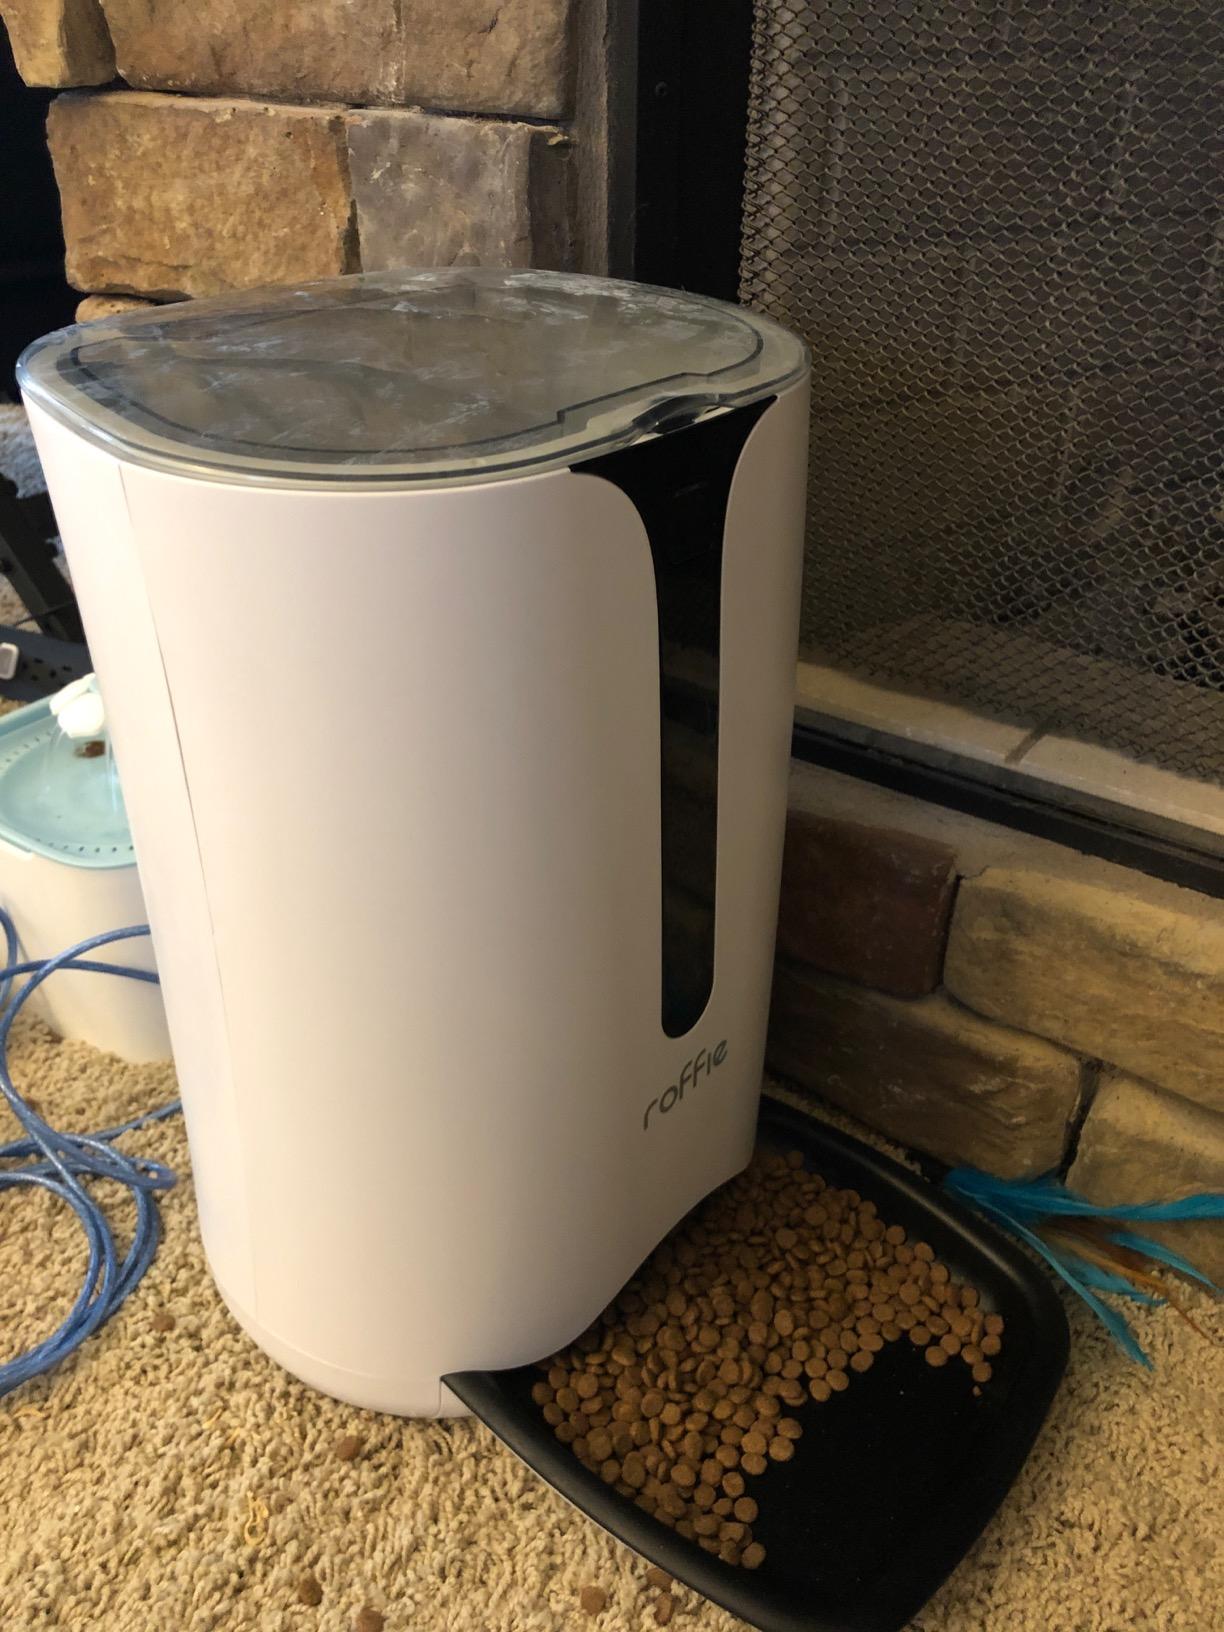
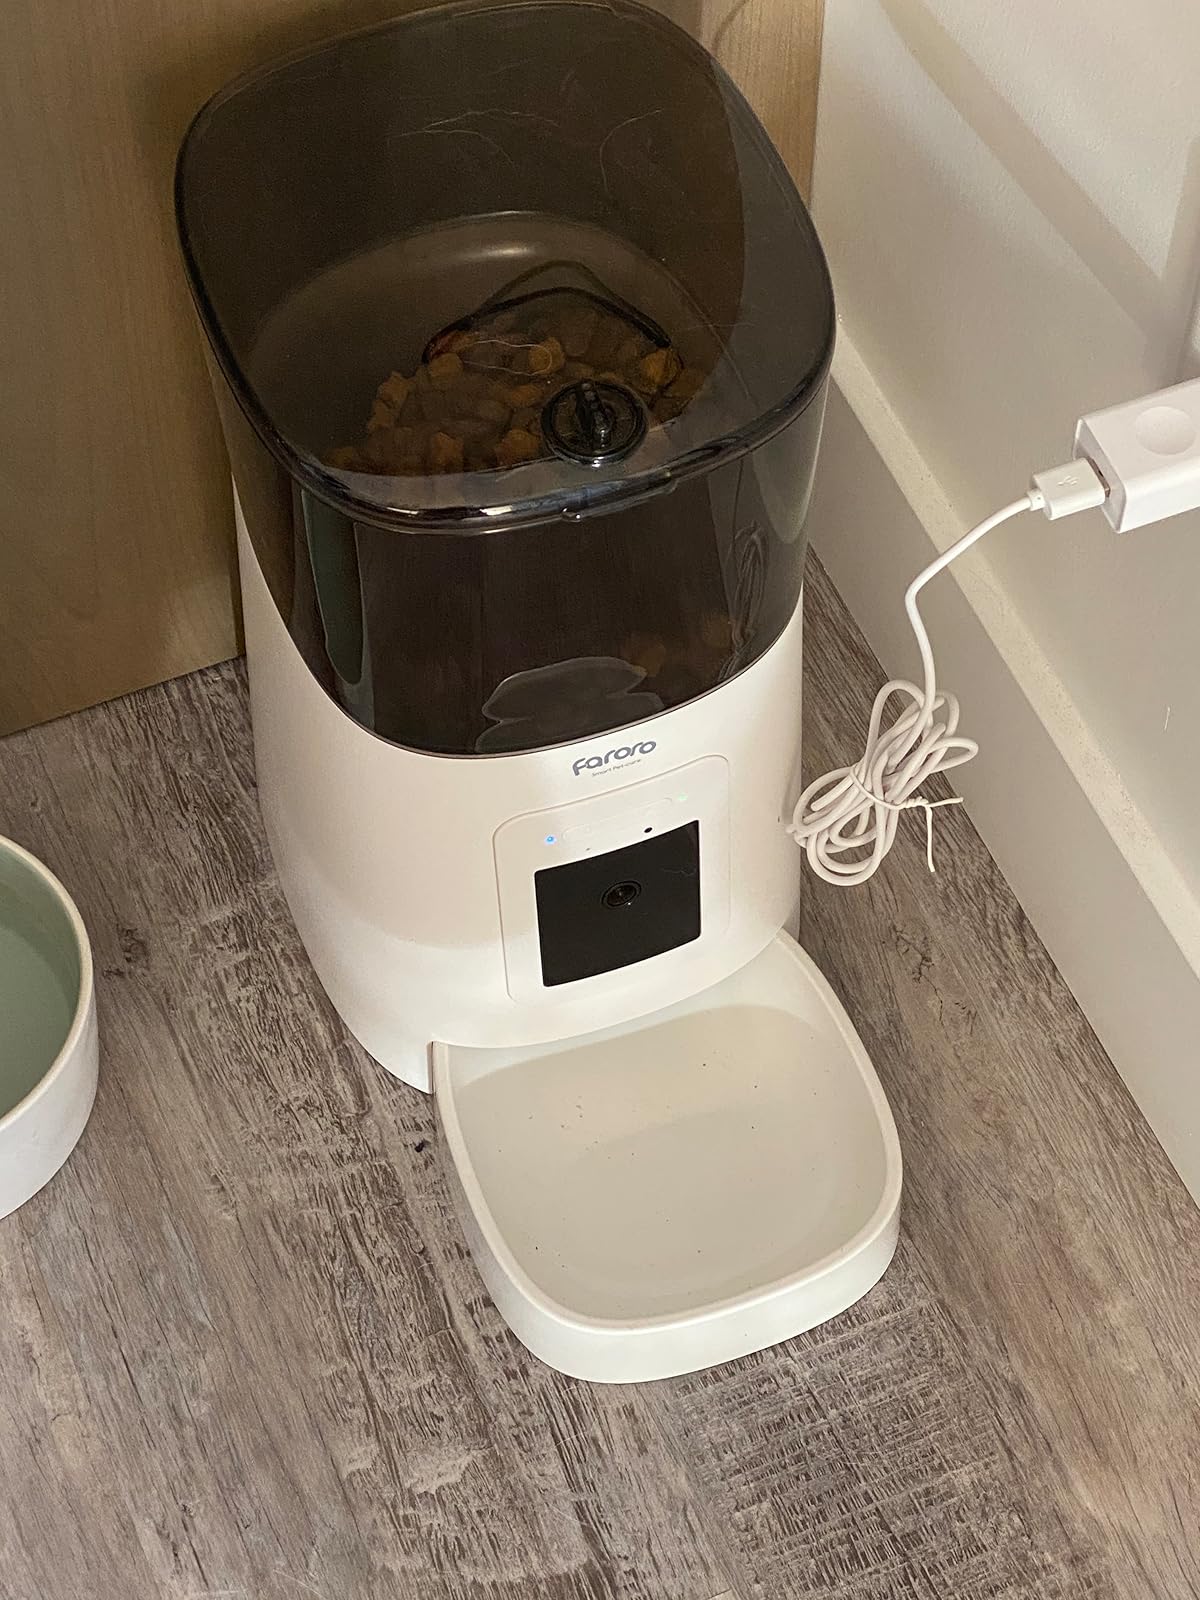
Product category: items_feeder
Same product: no